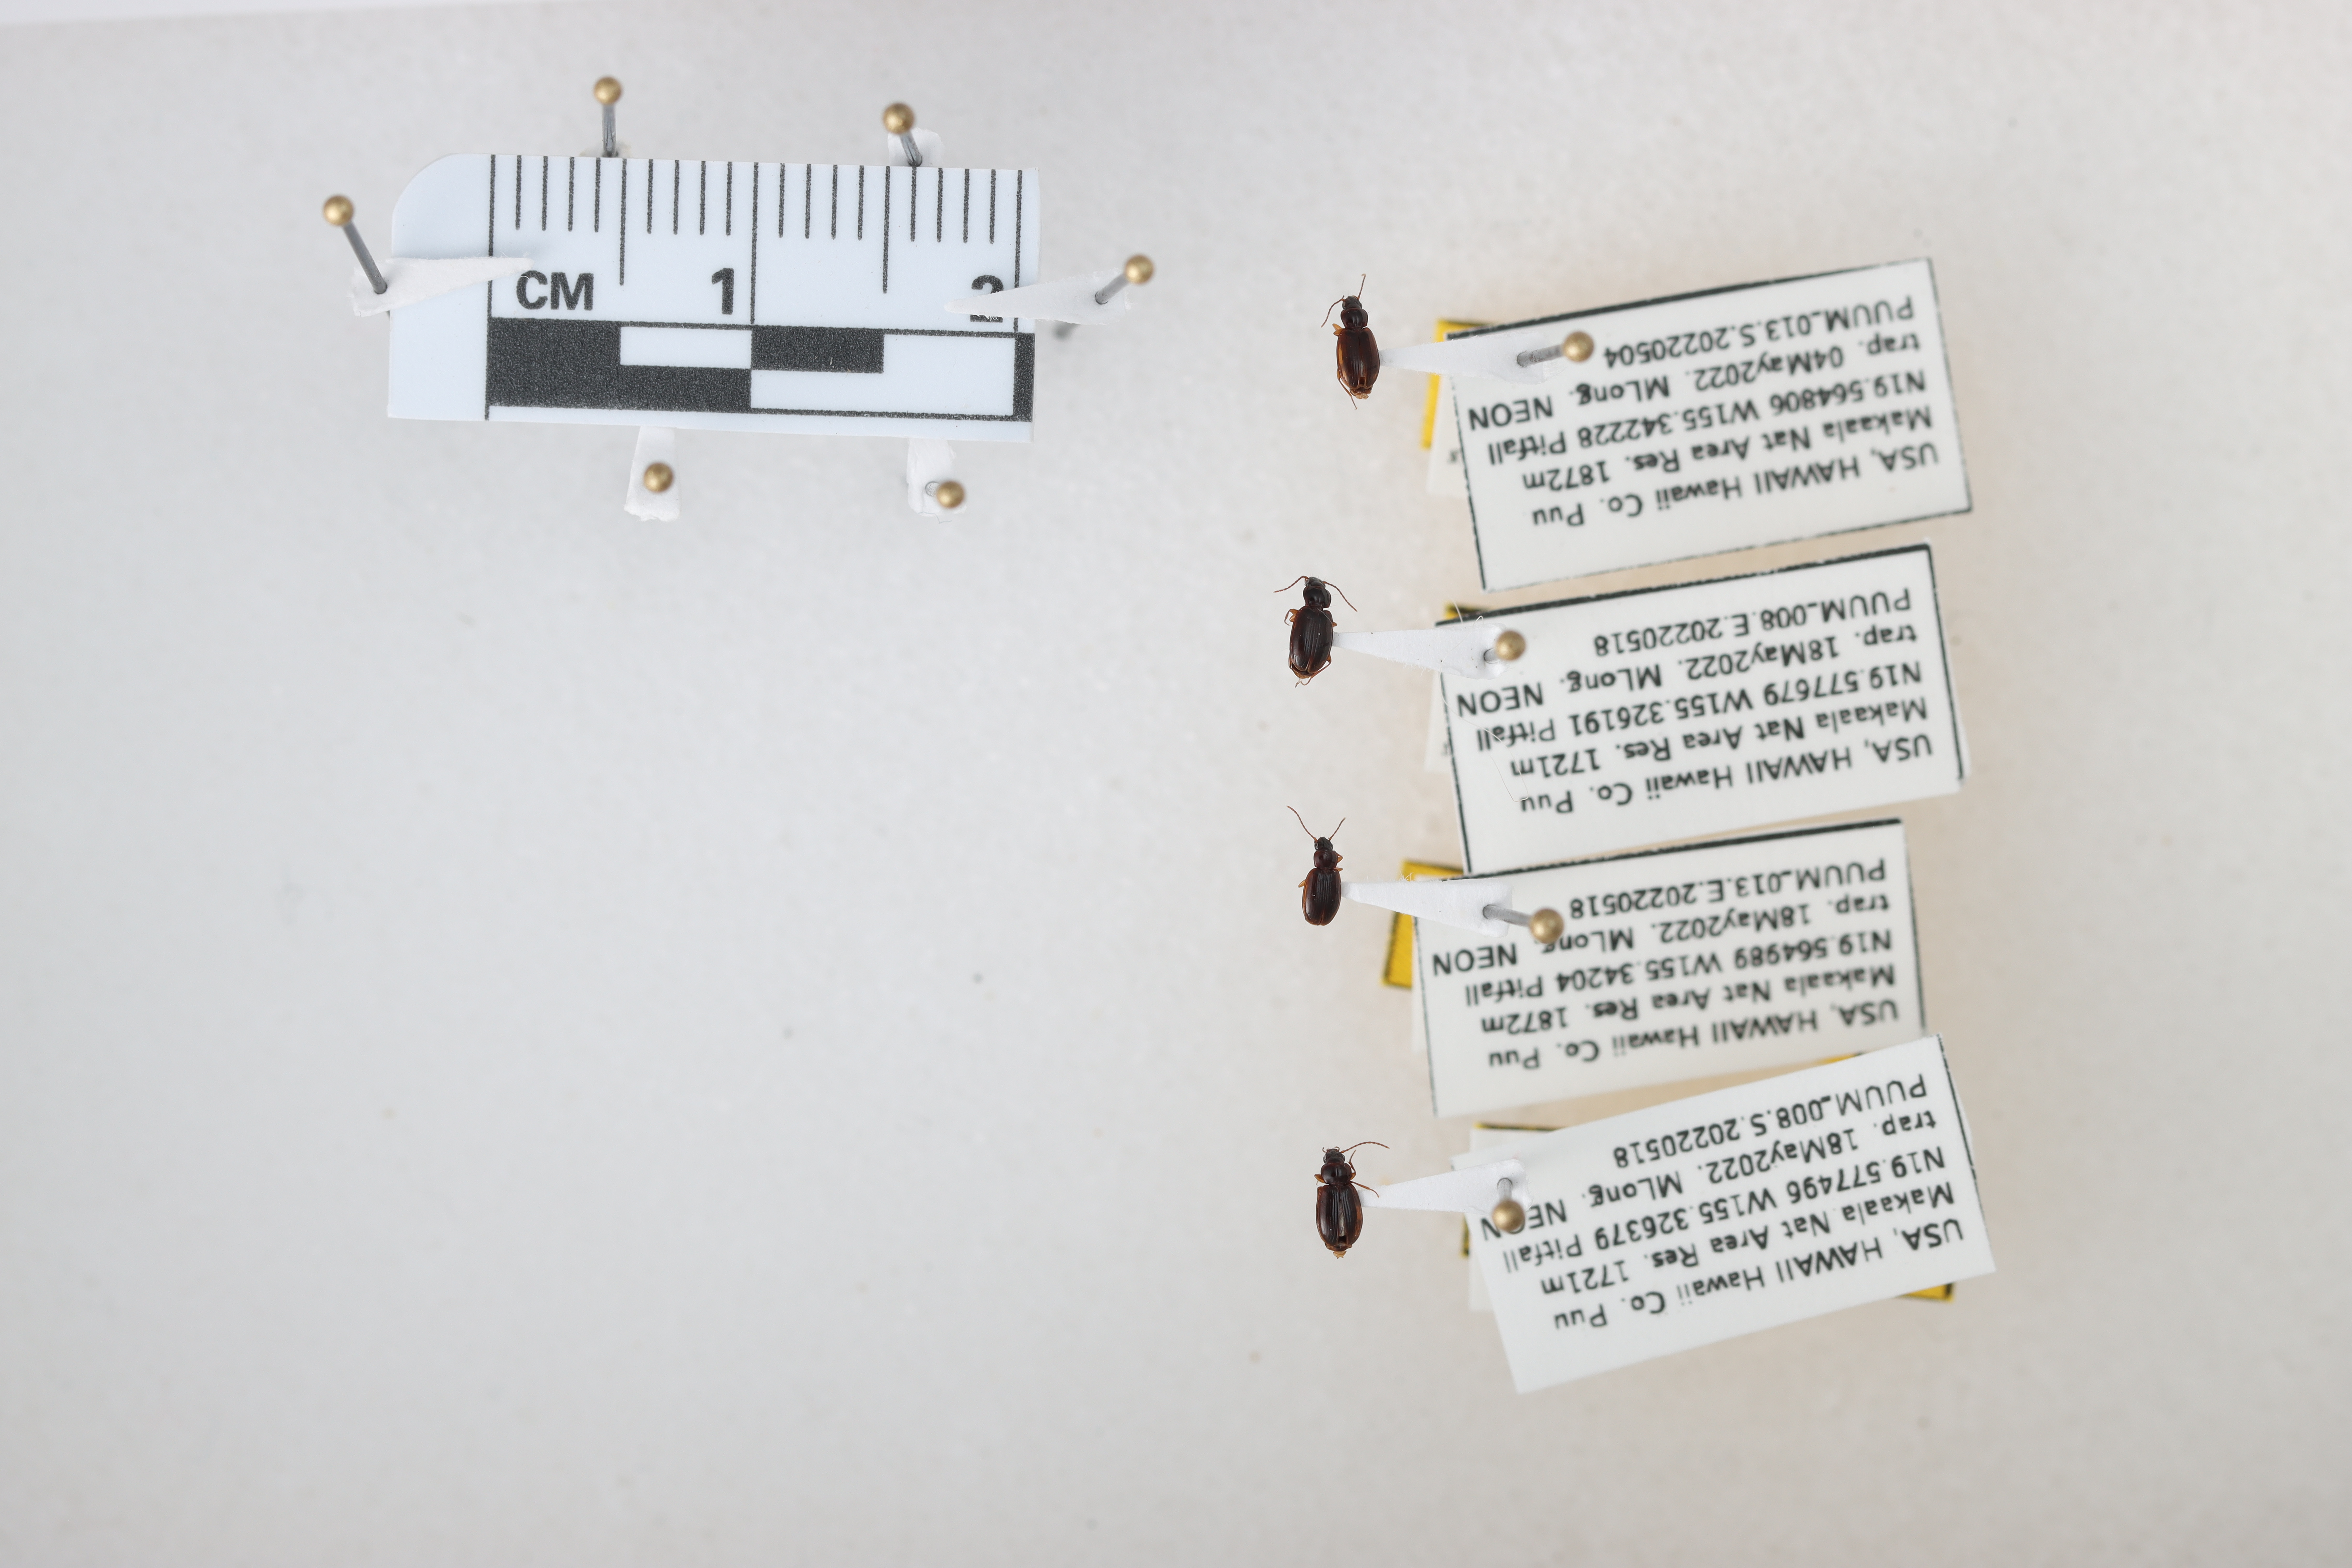
Beetle 1 — elytra length: 0.229 cm, elytra max width: 0.151 cm, basal pronotum width: 0.08 cm

Beetle 2 — elytra length: 0.241 cm, elytra max width: 0.157 cm, basal pronotum width: 0.083 cm

Beetle 3 — elytra length: 0.212 cm, elytra max width: 0.144 cm, basal pronotum width: 0.078 cm

Beetle 4 — elytra length: 0.227 cm, elytra max width: 0.156 cm, basal pronotum width: 0.086 cm